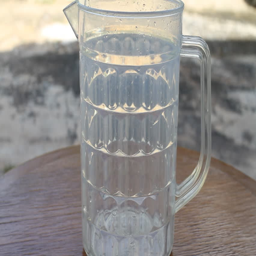
pour water into the pitcher